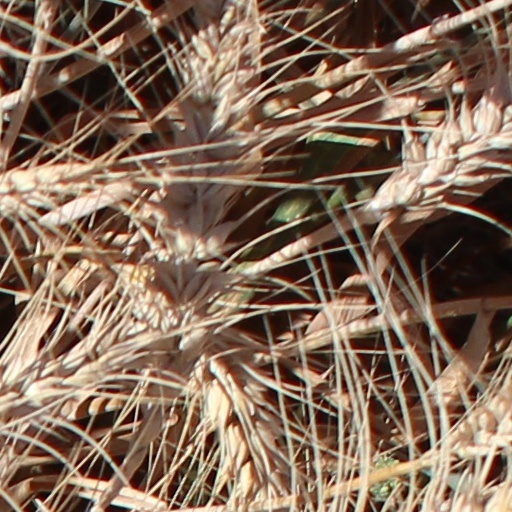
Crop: wheat